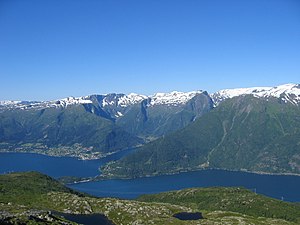
Esefjorden
Fotografi taget fra  fjeldet på østsiden af  Fjærlandsfjorden. Esefjorden går ind mellem næsset med Dragsvik og kommunecentret Balestrand.